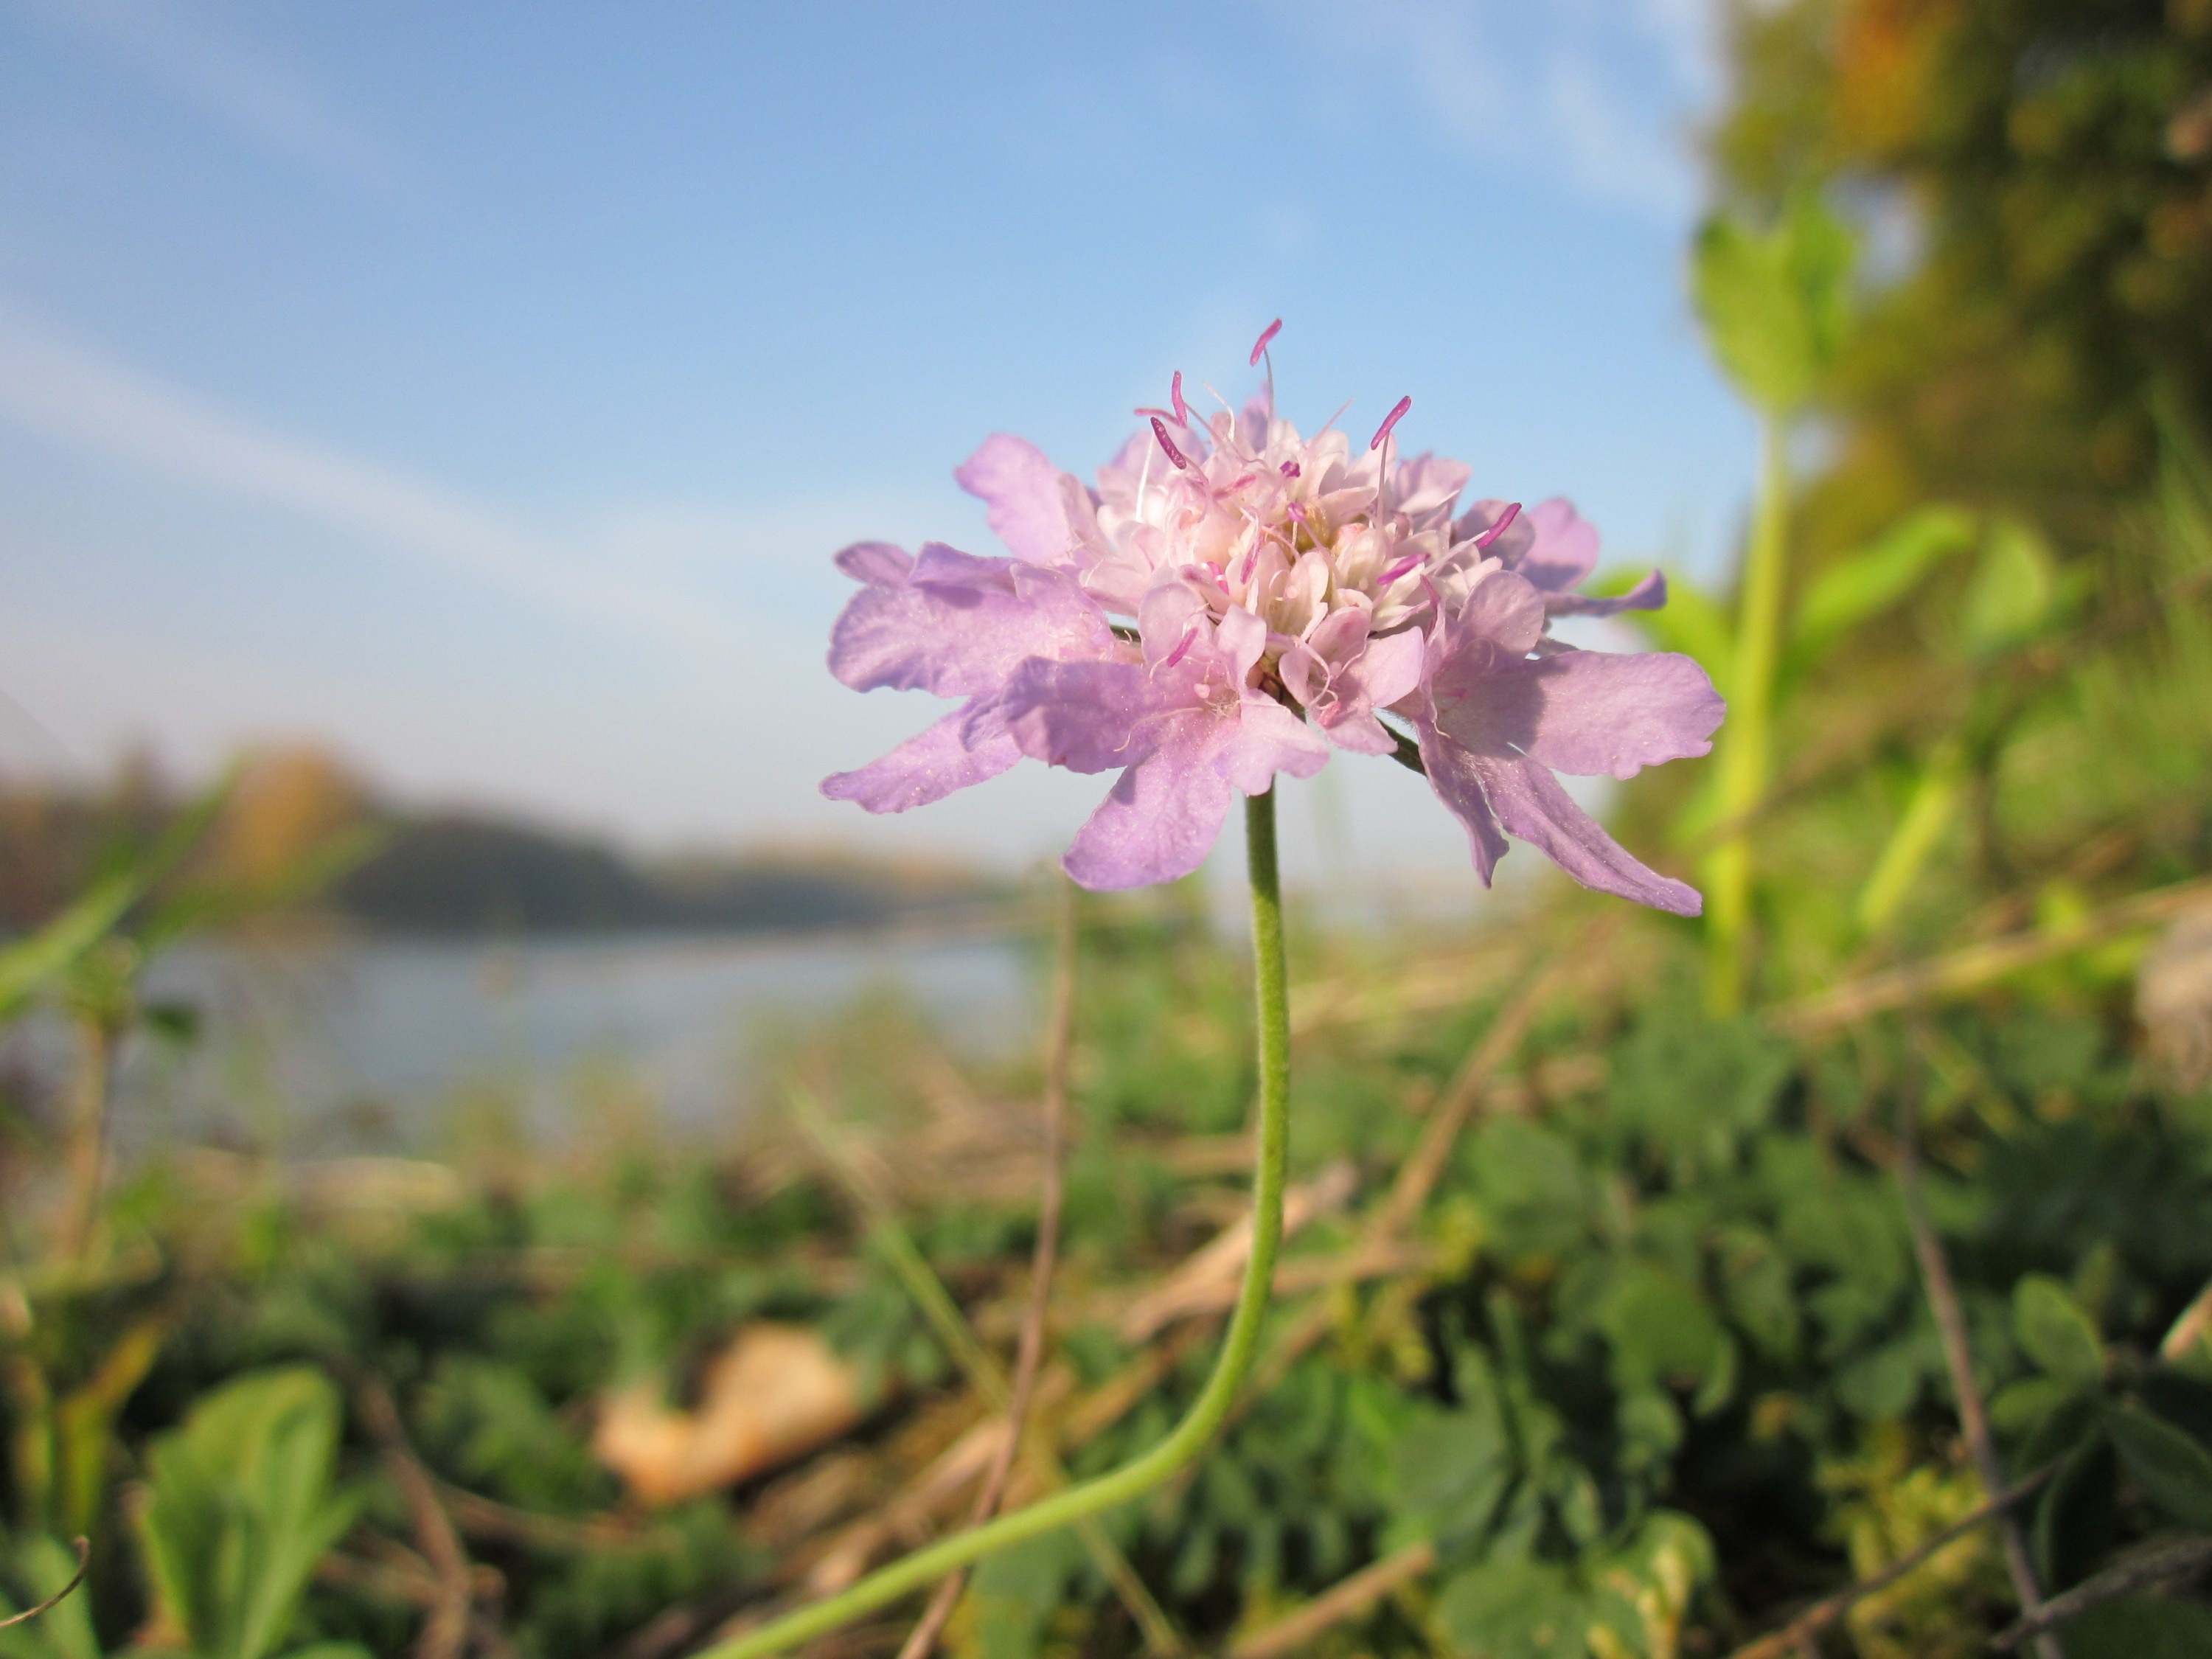
nature, grass, blossom, plant, photography, meadow, sunlight, leaf, flower, petal, autumn, botany, flora, wildflower, species, macro photography, inflorescence, flowering plant, scabiosa columbaria, pink mist, land plant